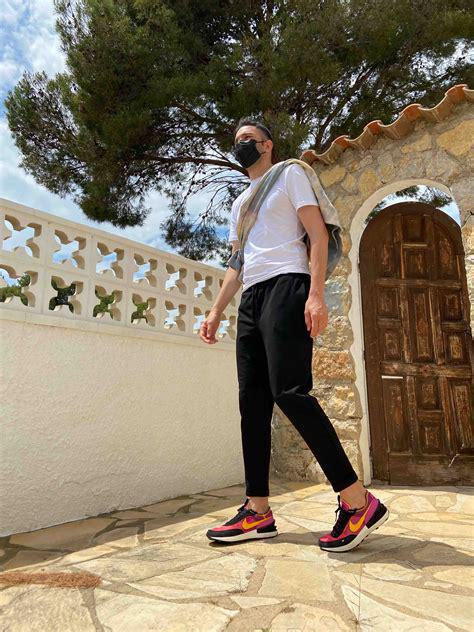
Brand: Nike
Model: Waffle One